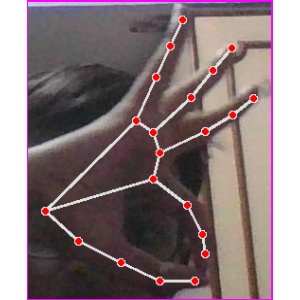
अक्षर: ण